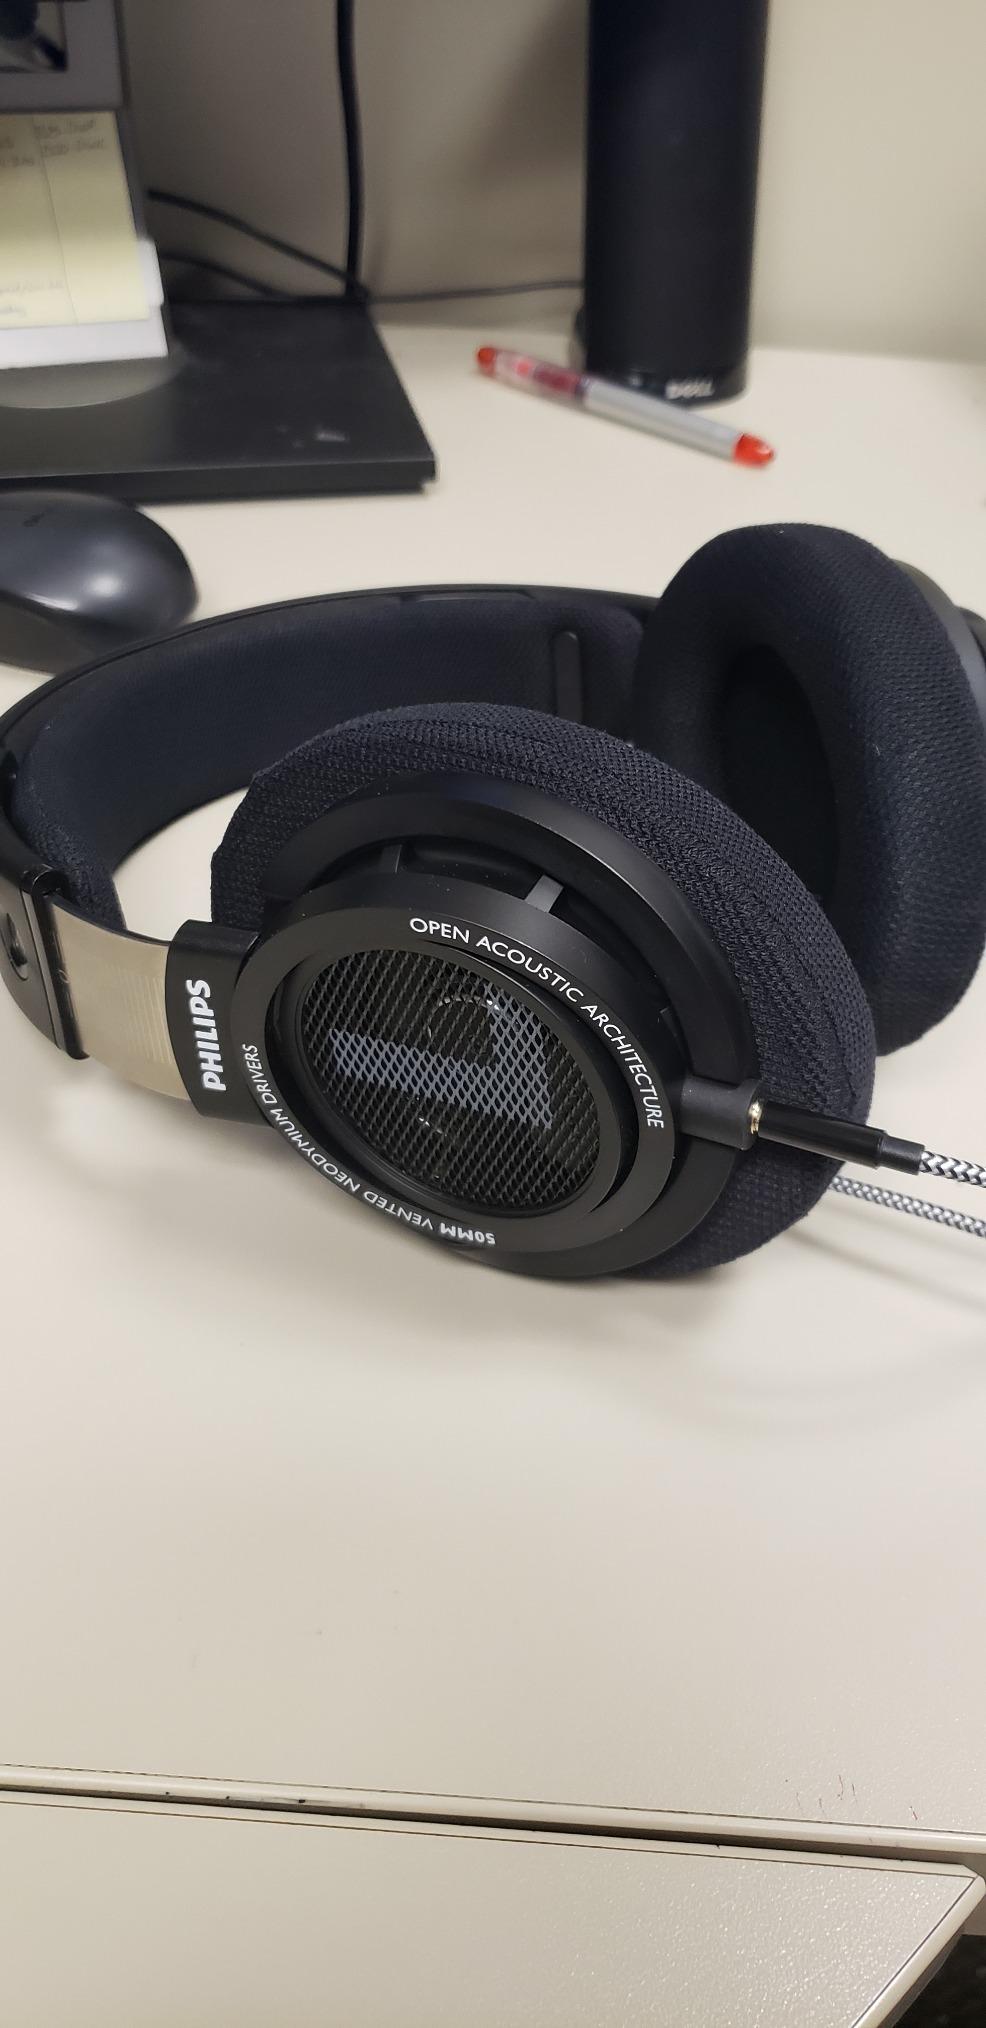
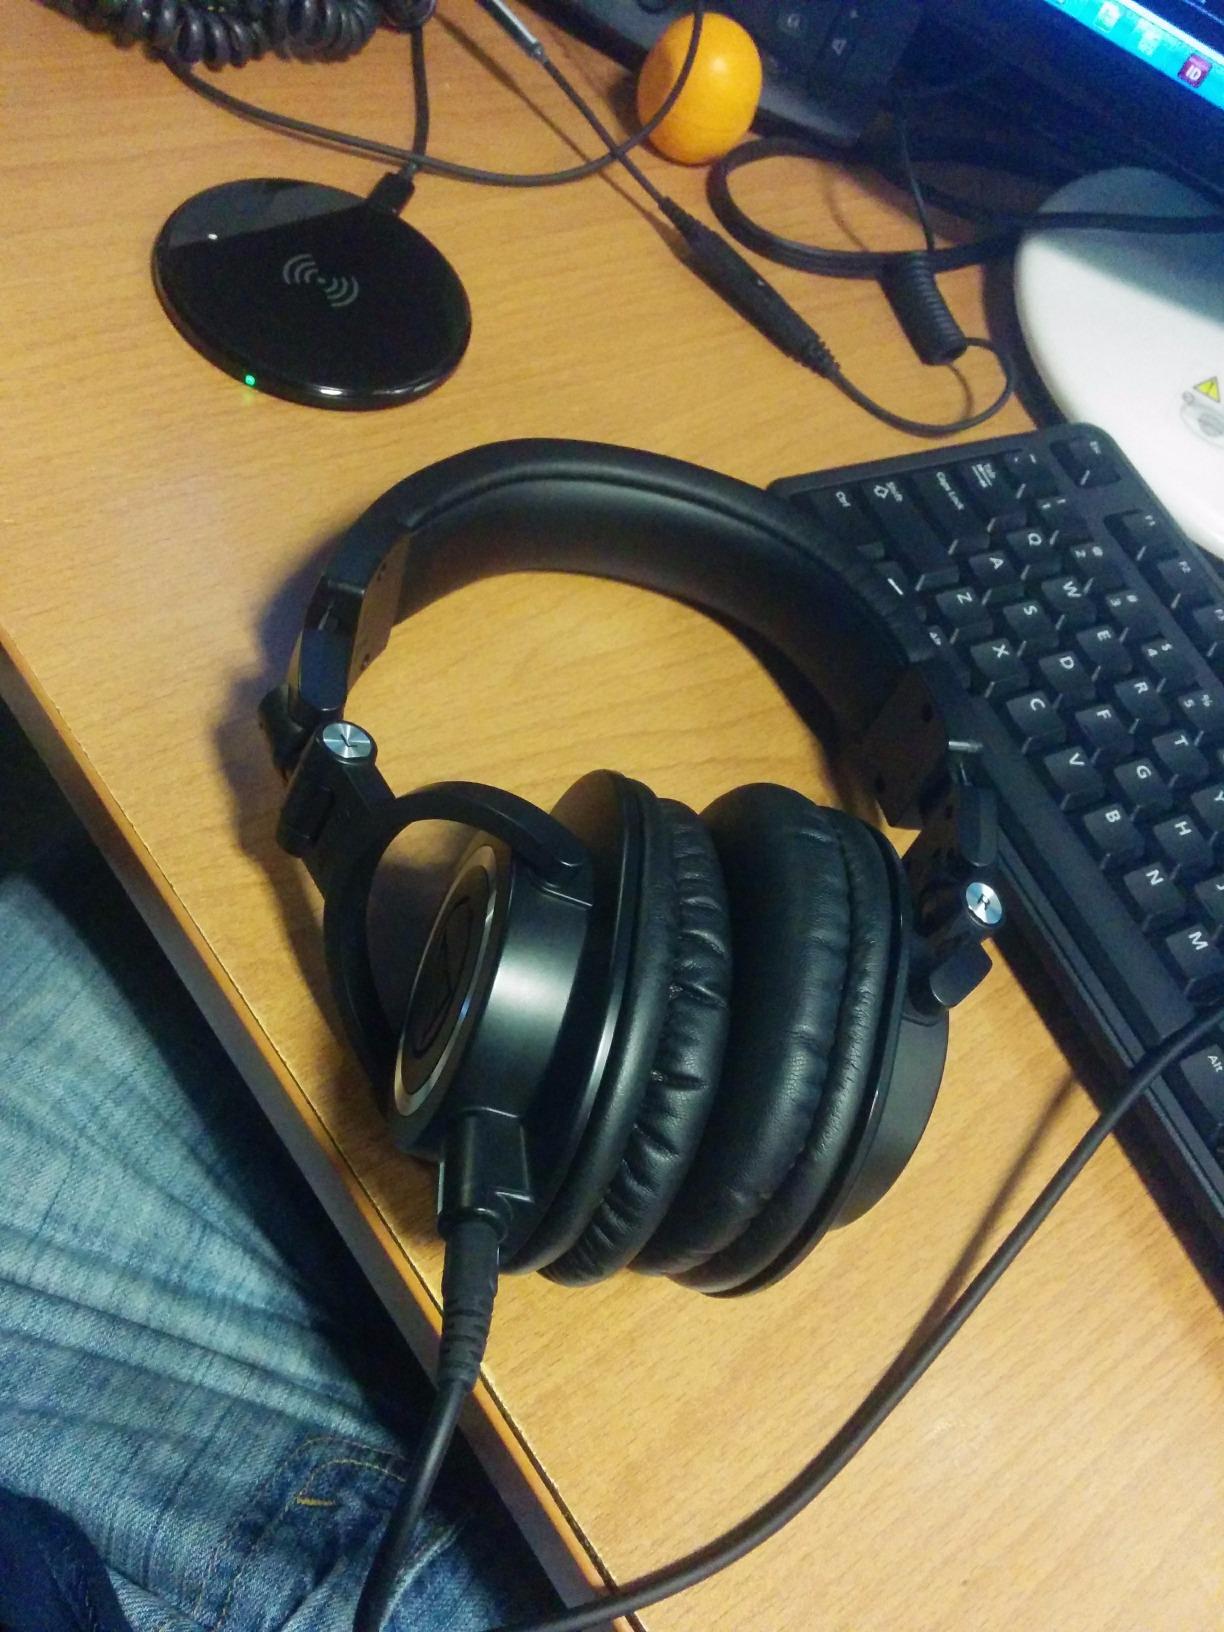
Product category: headphones
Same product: no